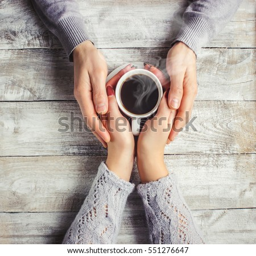
hot coffee in the hands of a loved one .